House of Tsysarenko

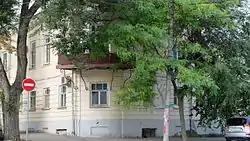

The House of Tsysarenko is an object of cultural heritage of regional value constructed at the beginning of the 19th century down the street Greek, 55 in the city of Taganrog of the Rostov Oblast. The house has historical value as the place which was visited by the writer Anton Pavlovich Chekhov.